West Grange Hall

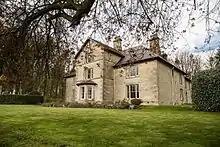
West Grange Hall, 2016

West Grange Hall is an English country house and estate in the village of Scots Gap, Northumberland, built between 1863 and 1896 and originally part of the Wallington Estate.